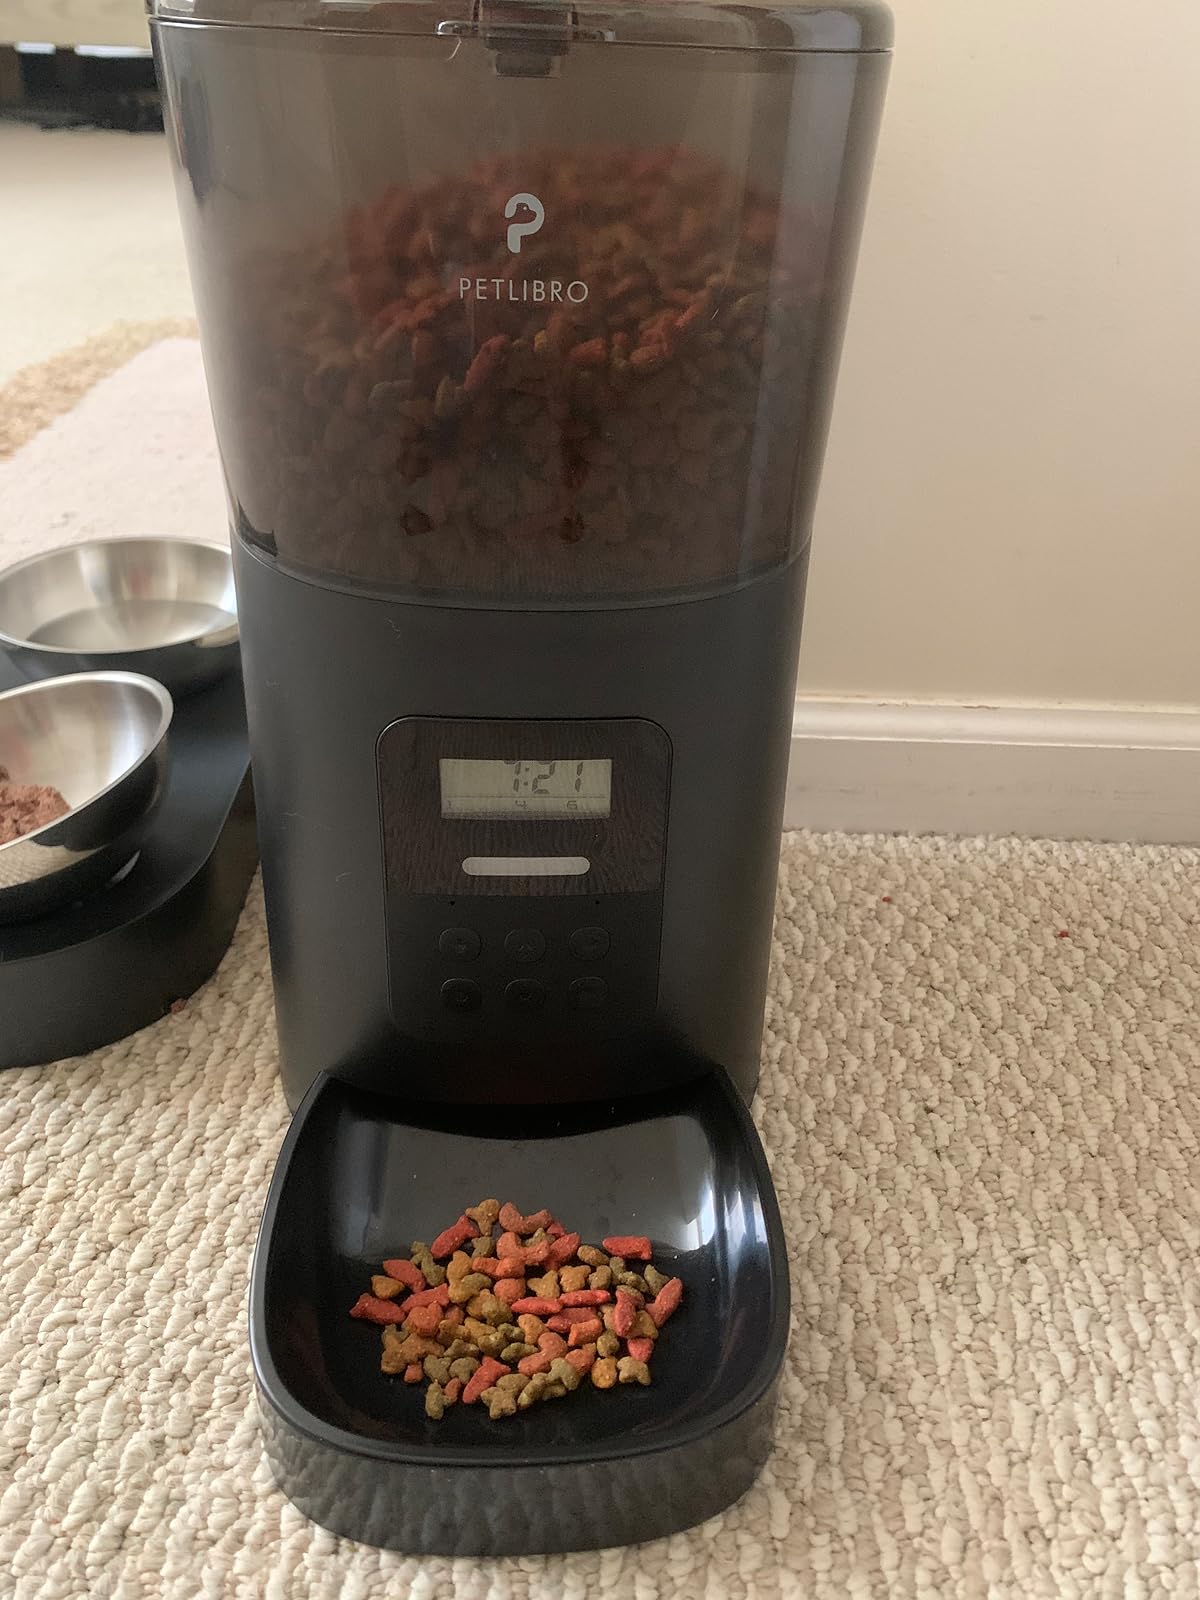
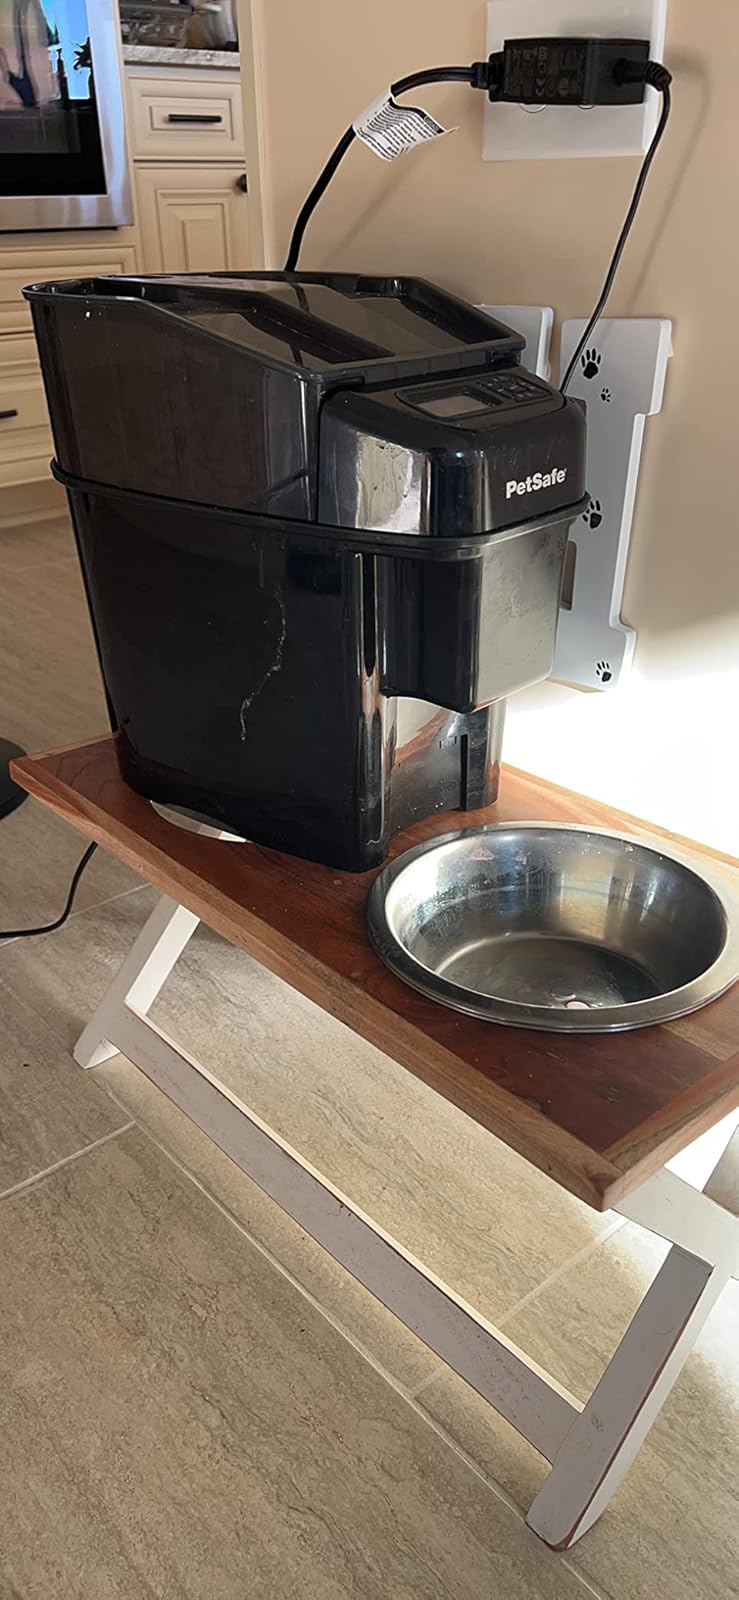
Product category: items_feeder
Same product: no